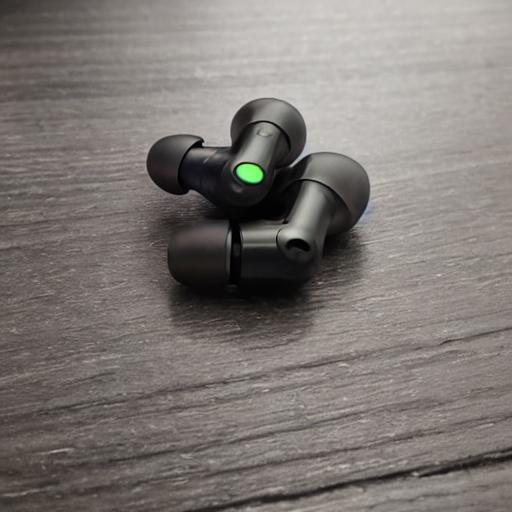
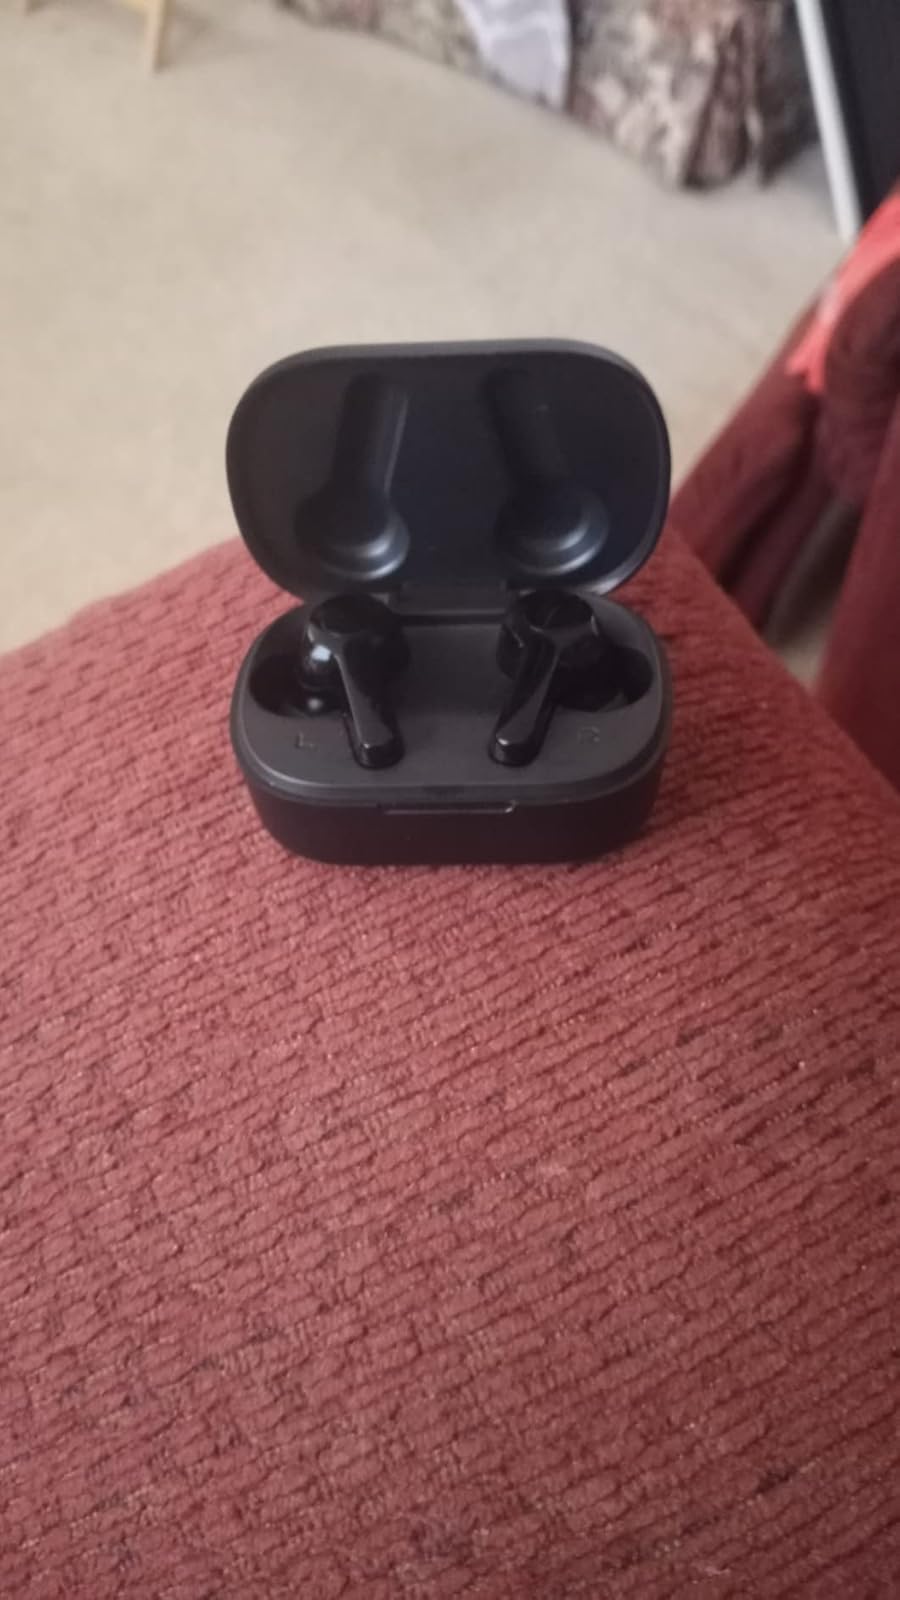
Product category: earbuds
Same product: no